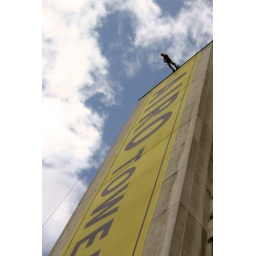
in Vienna, running down a 14 floor tall building.